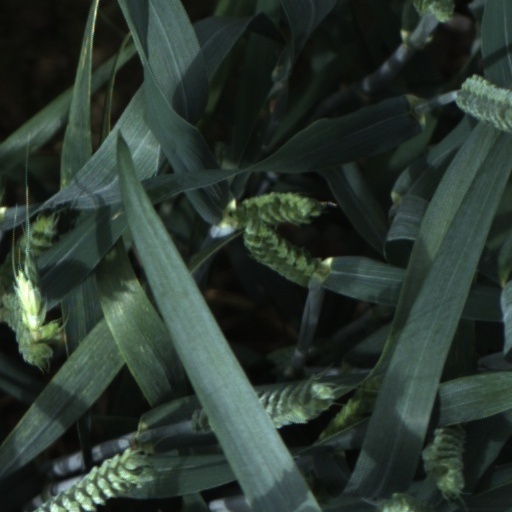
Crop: wheat